East Bengal FC

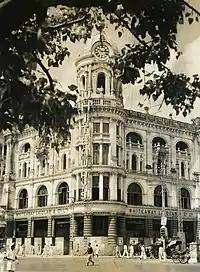
Whiteaway, Laidlaw & Co. department store in 1945

On 25 May, East Bengal announced the collaboration with Emami as the principal investors of the club. The club confirmed their participation in the 2022-23 Indian Super League season with the arrival of the new investors. On 18 July, after two months of contractual discussions between the club and the investor group, the club finally started the recruitment process for the new season after receiving a go-ahead from the investors. On 22 July, the AIFF uplifted the transfer ban set on East Bengal and thus allowed the club to register their new signings for the season. East Bengal appointed Santosh Trophy winning Kerala football team head-coach Bino George as the care-taker head coach of the team for the Calcutta Football League and Durand Cup, and will become the assistant coach of the team for the Indian Super League. East Bengal also roped in former India national football team coach Stephen Constantine as the new head-coach of the team for the season. The club also announced that the formal tie-up between them and the new investor group Emami. Emami East Bengal FC has hired former Indian Super League (ISL) champion Carles Cuadrat as their new head coach on a two-year deal. On 28 January 2024, they defeated the defending champions Odisha 3–2 in the Kalinga Super Cup final to win their first title in 12 years, and qualified for the AFC Champions League 2 play-offs. As the winners, East Bengal qualified for the 2024–25 AFC Champions League Two preliminary stage but lost 3–2 against FC Altyn Asyr.